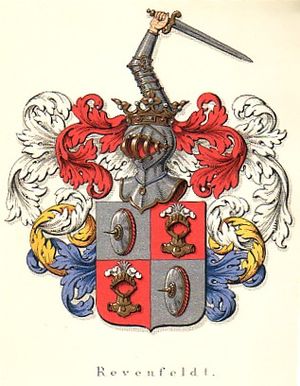
Reventlow / Slægtens historie / Andre reventlowske linjer / Revenfeld
Revenfelds våben tegnet 1911 af Anders Thiset
Slægten Reventlow er en gammel tysk og dansk adelsslægt. Slægten har været kendt i Ditmarsken fra 1223, hvor dens medlemmer var fogeder. Den var desuden kendt i Mecklenburg fra 1236 og i Danmark fra 1333.